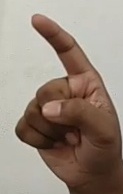
ASL sign: Z